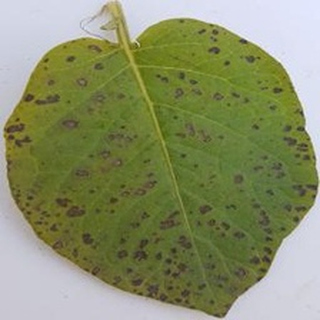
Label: potato_early_blight